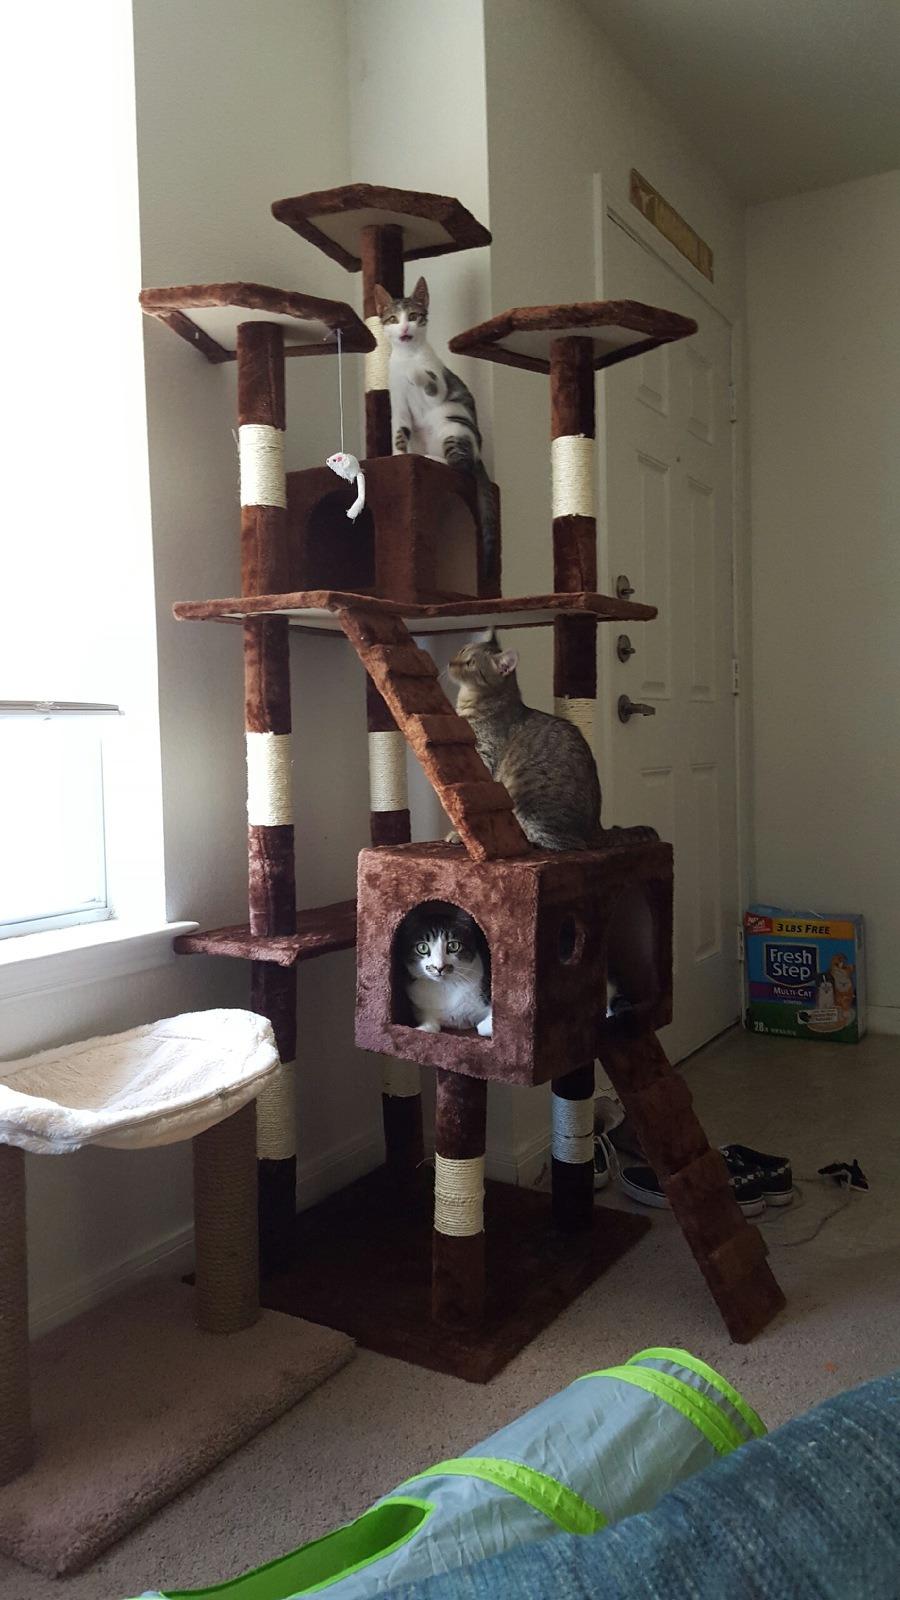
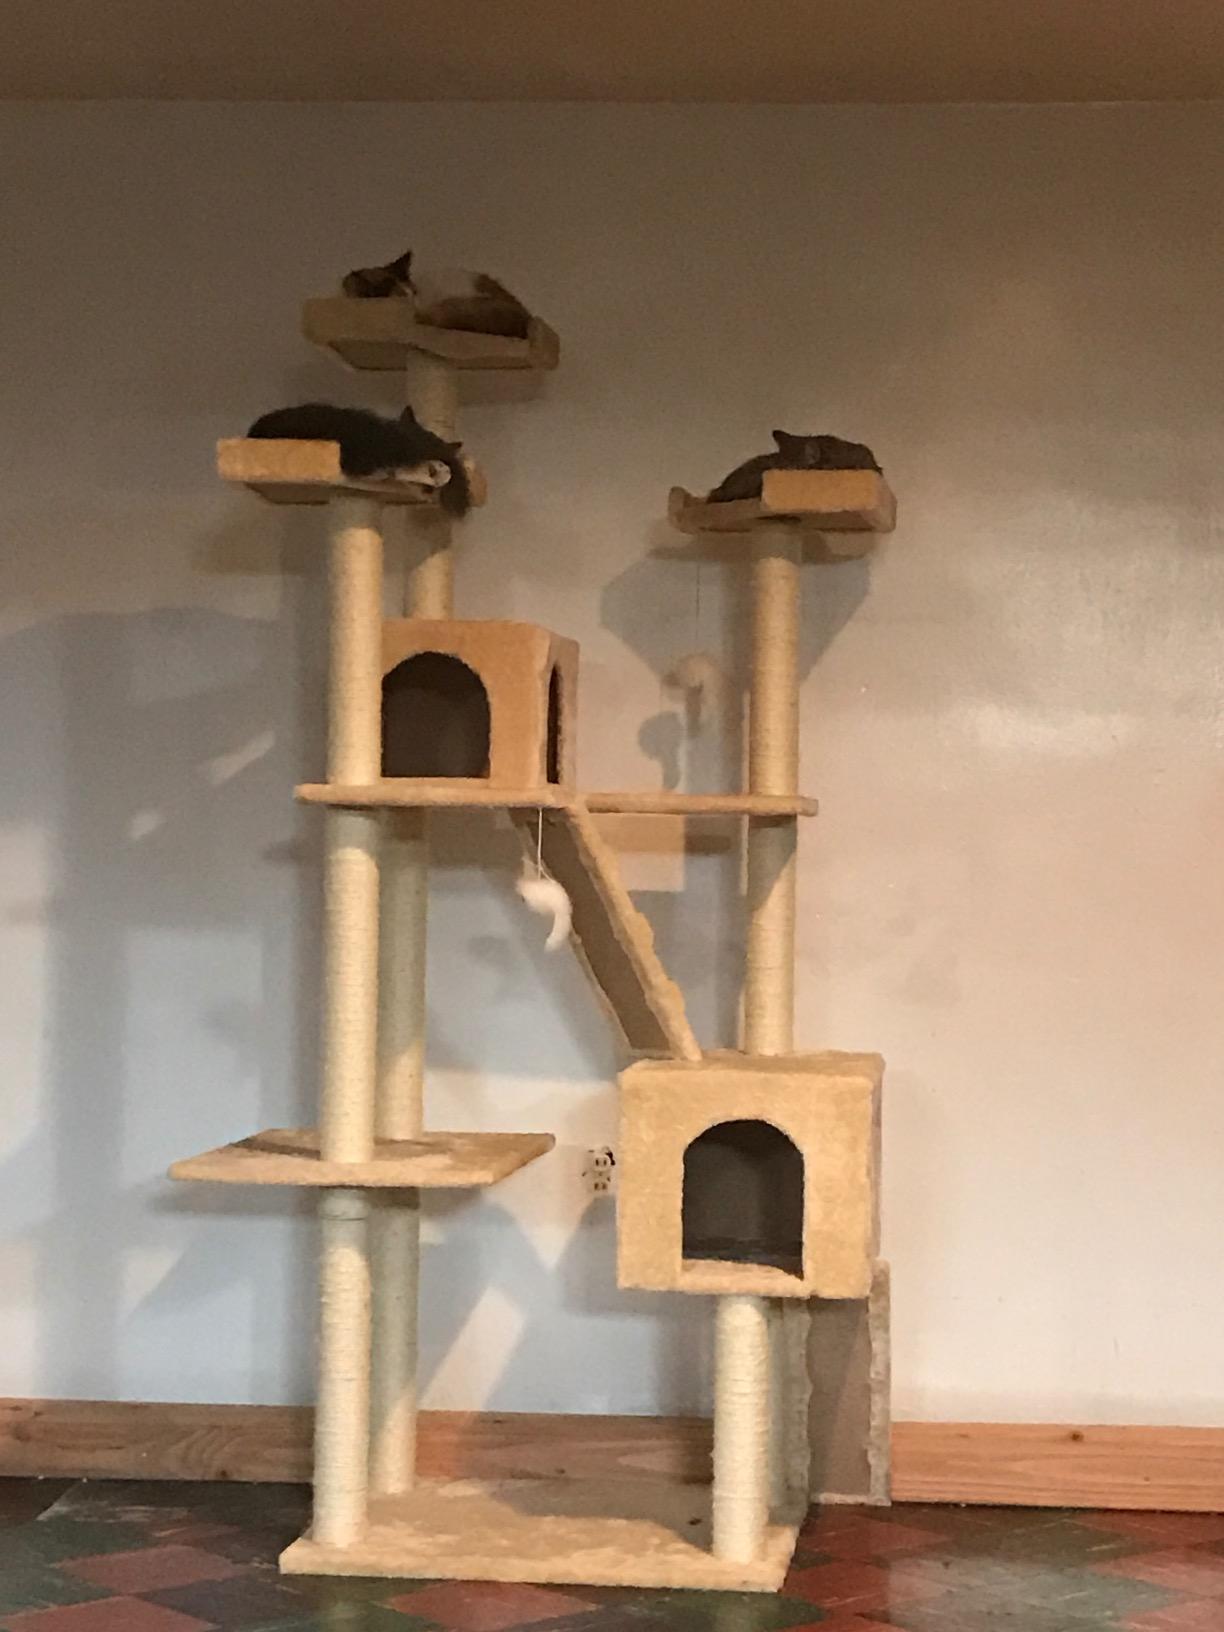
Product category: items_cat tree
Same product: no